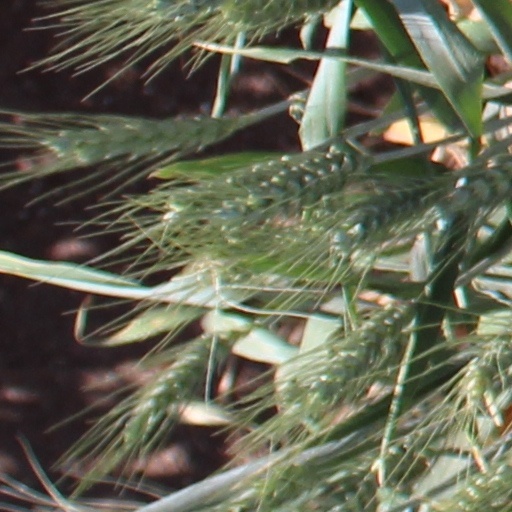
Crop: wheat